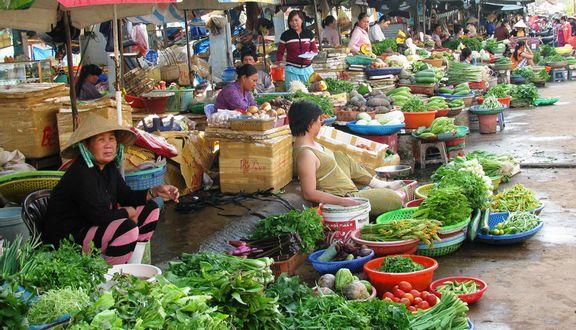
có nhiều quầy hàng bán rau củ xuất hiện ở trong khu chợ